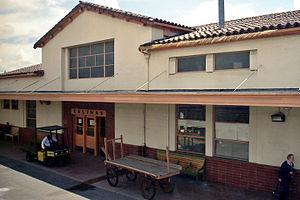
La gare de Salinas est une gare ferroviaire des États-Unis située à Salinas en Californie ; elle est desservie par Amtrak. C'est une gare avec personnel.